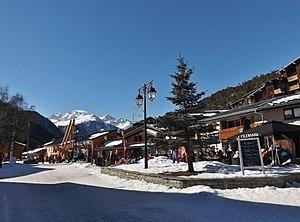
Vue du village de la station de sports d'hiver de La Norma, en Savoie.
La Norma est une station de sports d'hiver française située en majeure partie sur la commune de Villarodin-Bourget dans le département de la Savoie en région Auvergne-Rhône-Alpes.